Max Palevsky

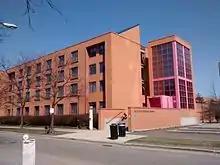
The Max Palevsky Residential Commons, a dormitory at the University of Chicago

Palevsky served as a trustee at his alma mater from 1972 to 1982. He established the Palevsky Professorship in History and Civilization in 1972 and the Palevsky Faculty Fund in 1996.